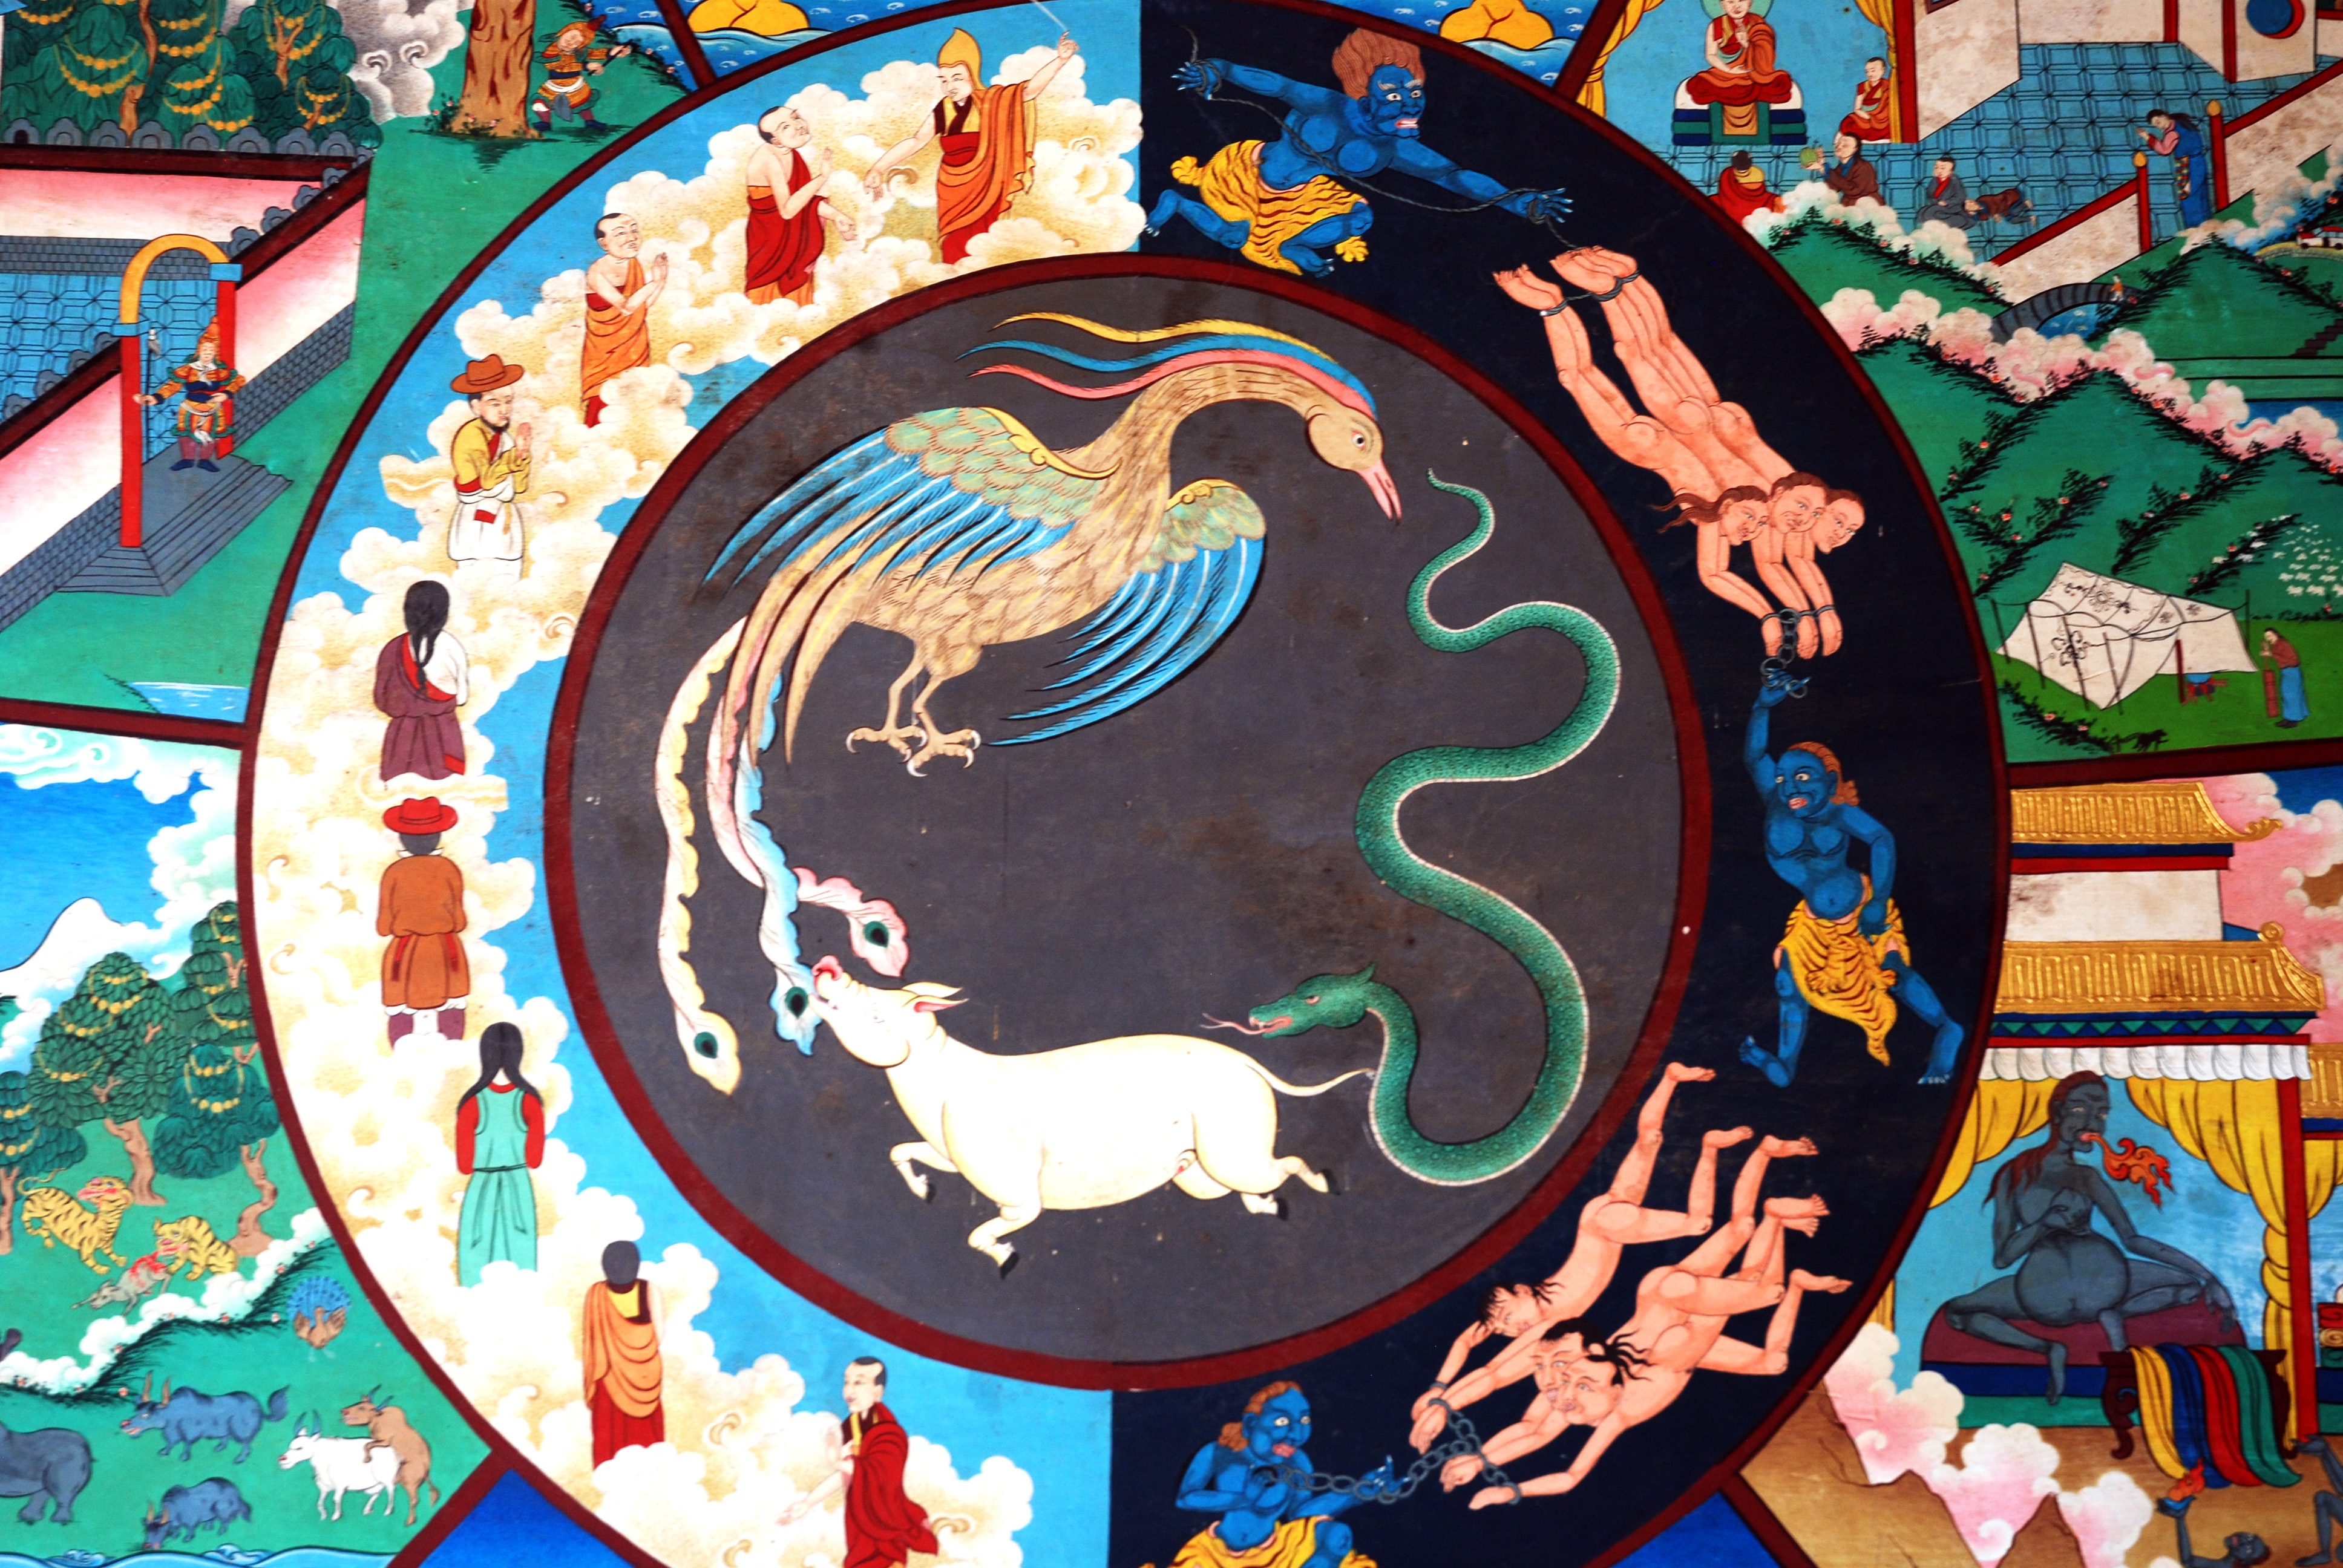
wheel, buddhism, world, nepal, art, illustration, mural